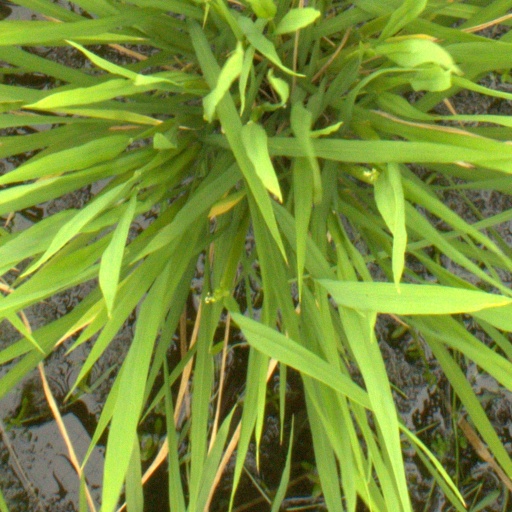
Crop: rice